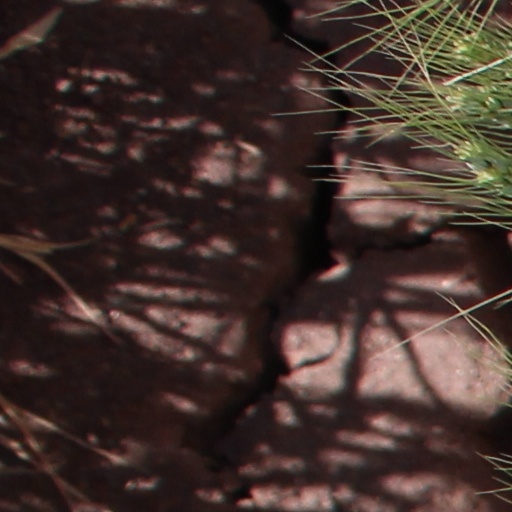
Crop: wheat